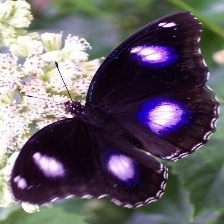
Species: GREAT EGGFLY